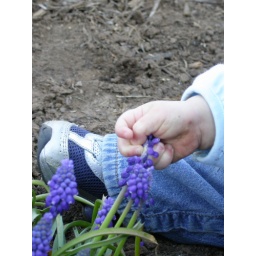
Barrett discovered the grape hyacinth in our flower bed today